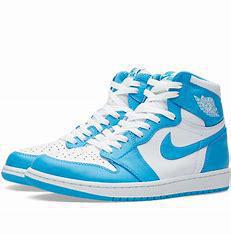
Brand: Nike
Model: 1